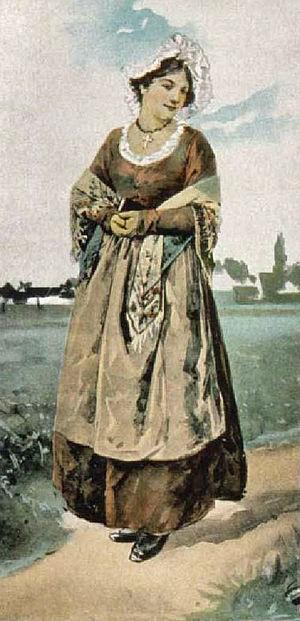
Costume de Grendelbruch (vers 1820). Bibliothèque nationale et universitaire de Strasbourg
Grendelbruch est une commune française située dans le département du Bas-Rhin, en région Grand Est.